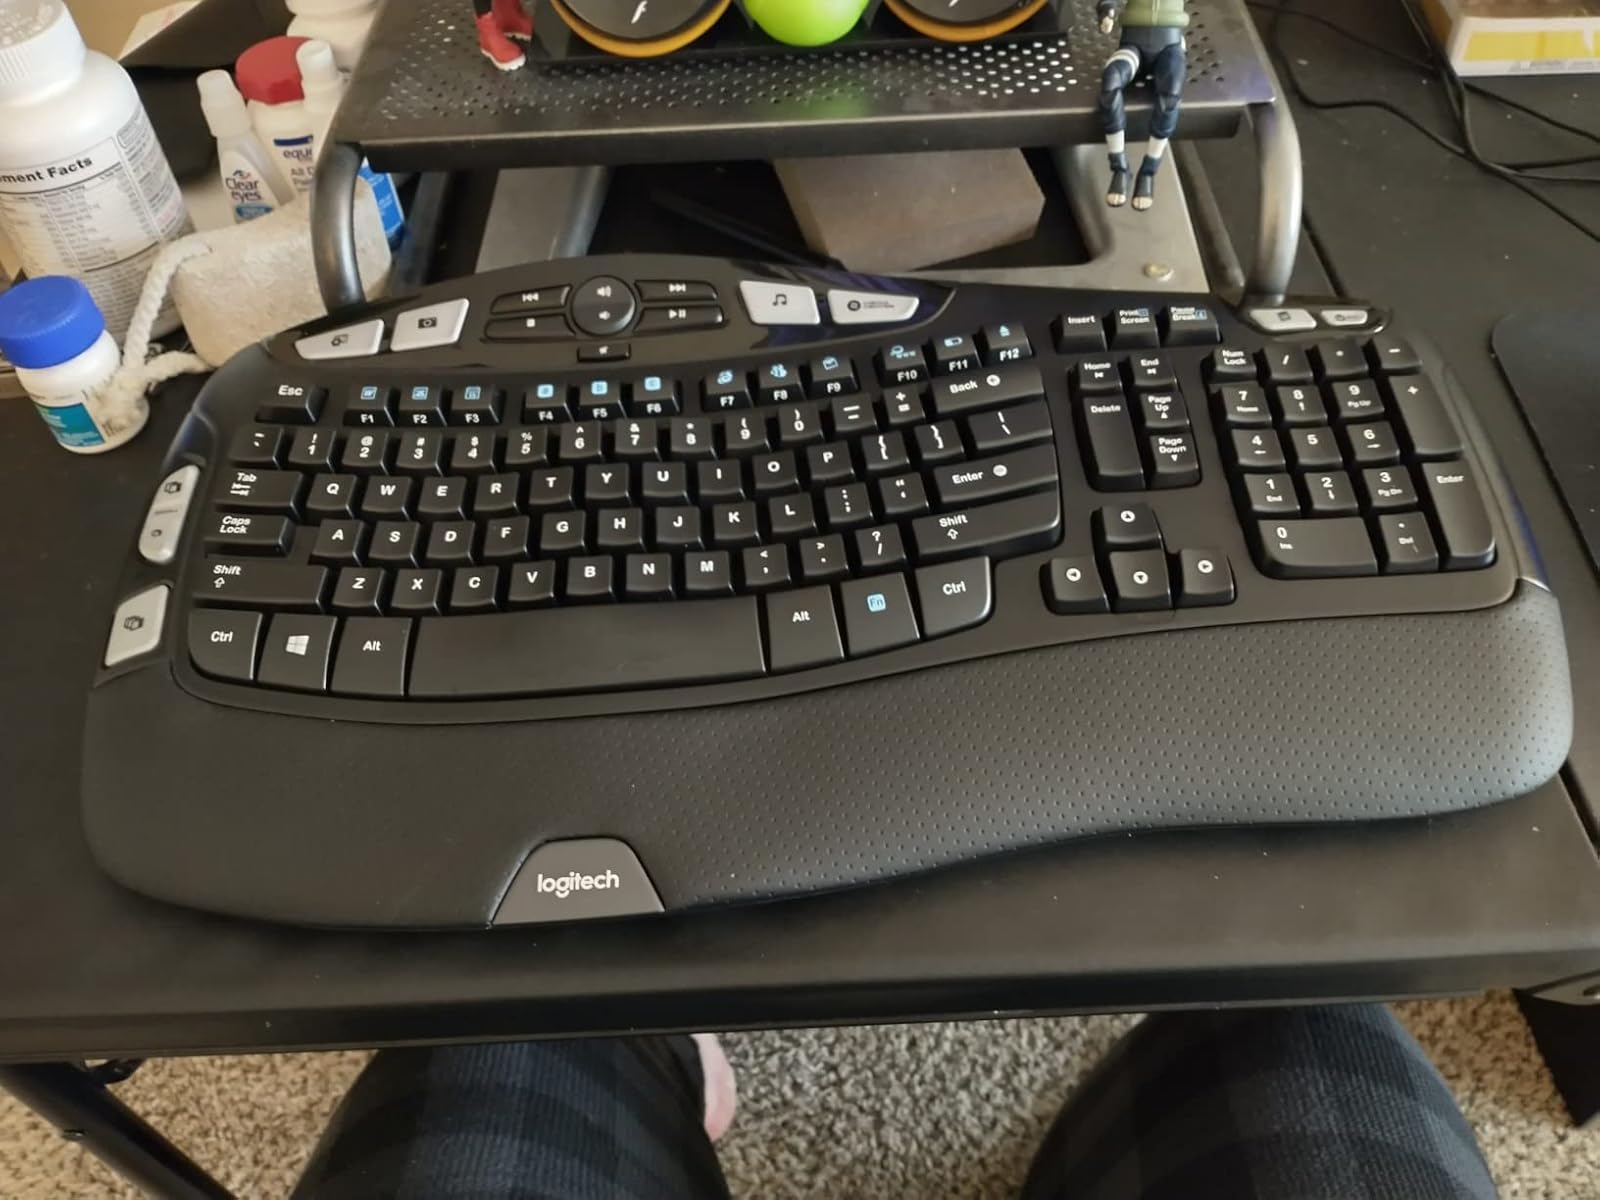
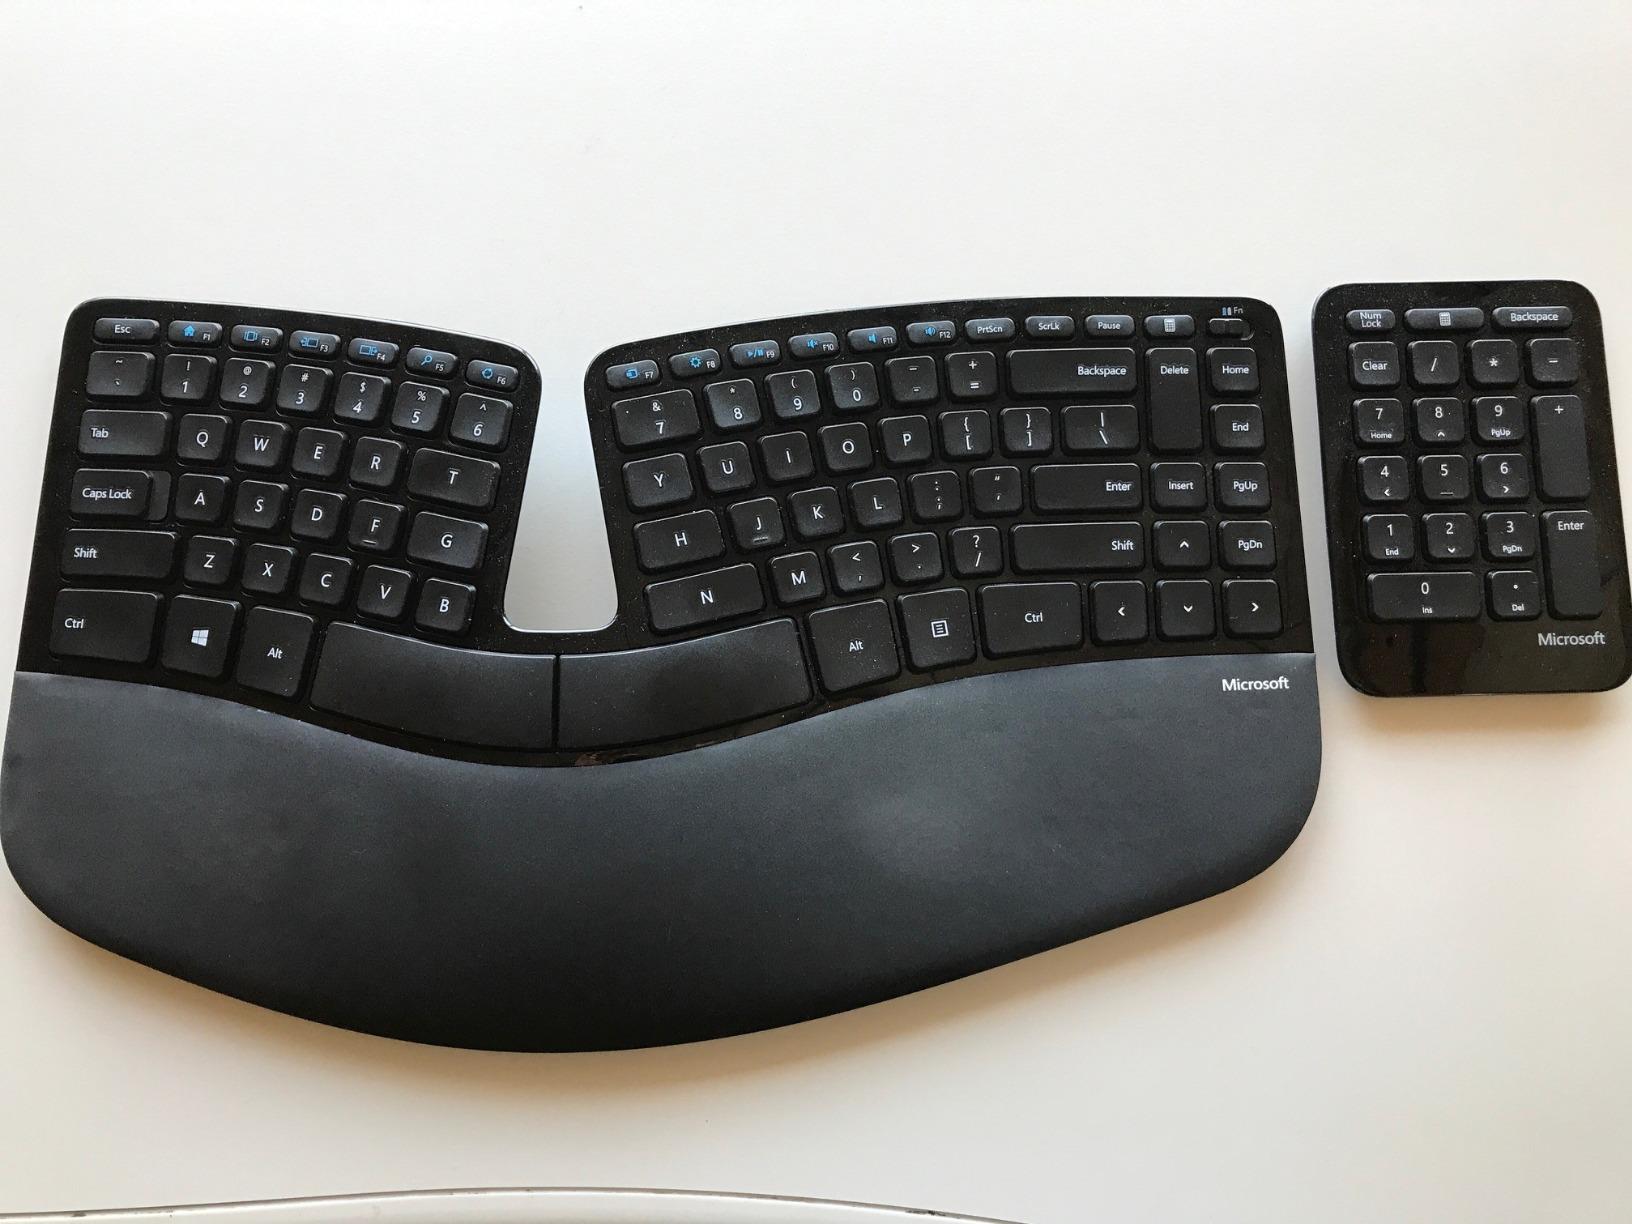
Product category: keyboard
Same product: no